Tameside

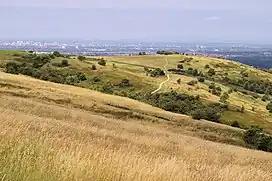
Werneth Low with the Greater Manchester Urban Area in the background.

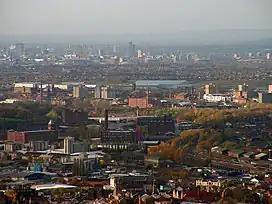
A view over Tameside, towards Manchester city centre.

Tameside borders High Peak in Derbyshire to the east, the Metropolitan Borough of Oldham to the north, the Metropolitan Borough of Stockport to the south, and the City of Manchester to the west. Tameside features flat lowlands in the west and highlands in the east where the western edge of the Pennines encroaches on the borough. The hills in the east include Hartshead Pike and Werneth Low which is also a country park. As well as coal measures running north–south through the centre of the borough, there are areas of peat in the north east and there are large areas of boulder clay all over Tameside. Ashton Moss is a peat bog covering about and Denton Moor is an area of about of peat.